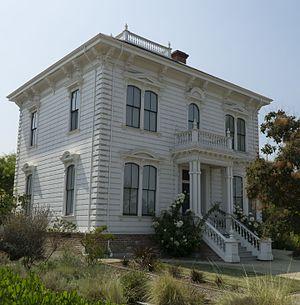
Ceci est la liste des lieux historique inscrits sur le registre national dans le comté de Contra Costa en Californie.